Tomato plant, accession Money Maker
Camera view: horizontal (90 deg, fisheye); turntable rotation: 30 degrees
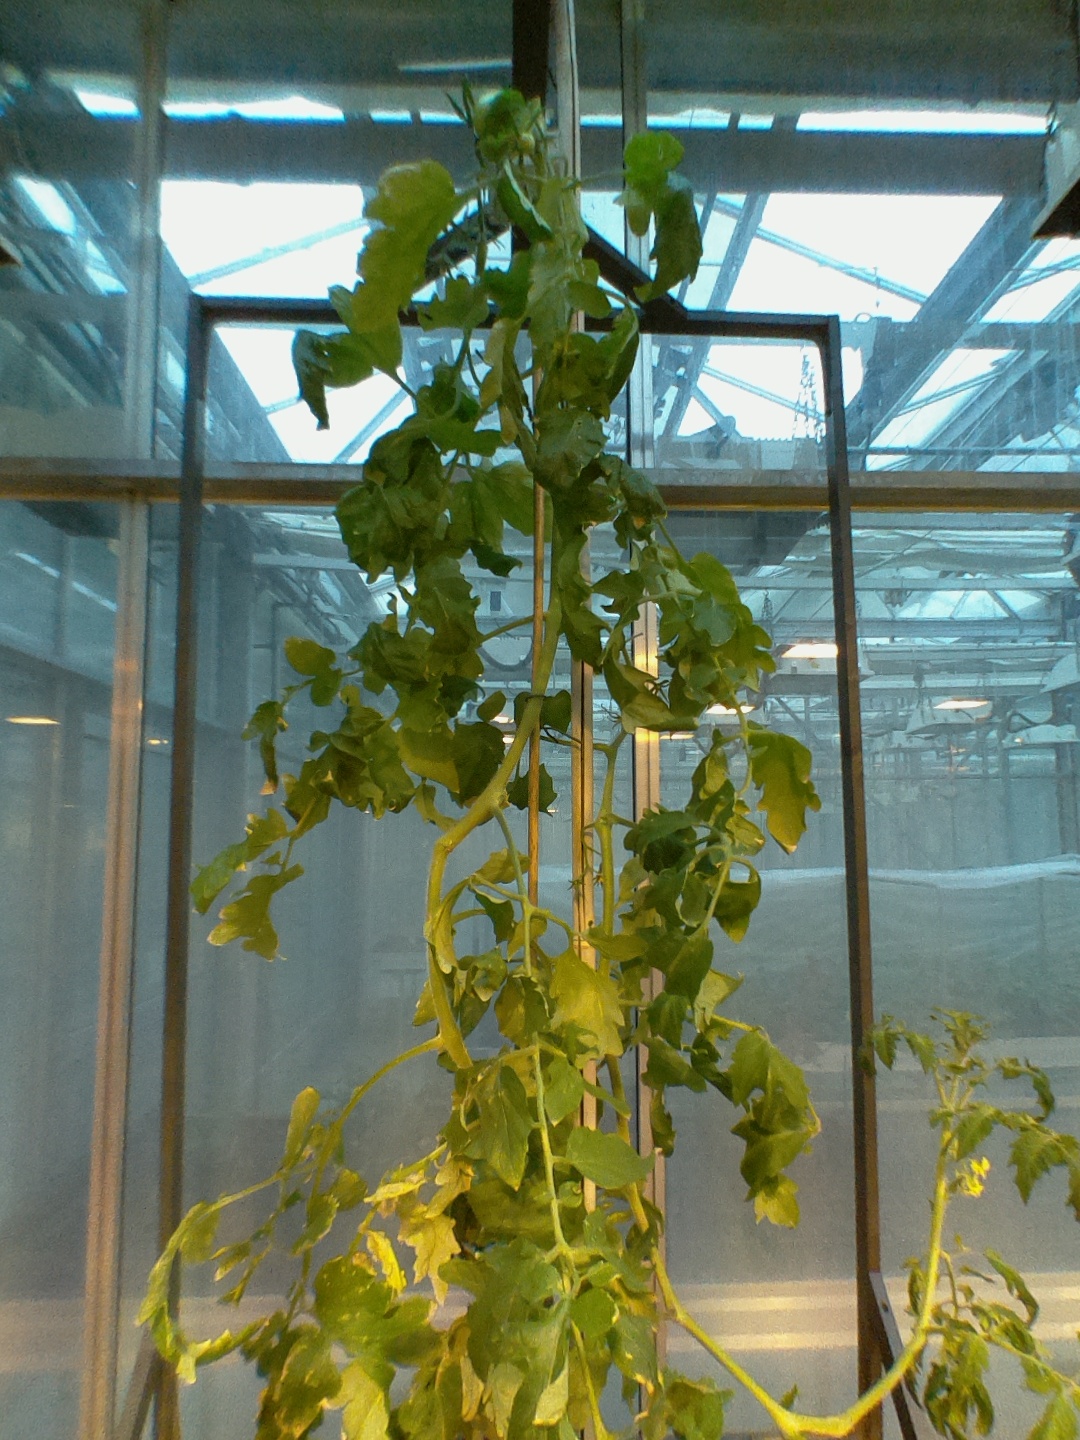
BBCH growth stage 74: 40%-50% of final fruit size